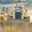
Label: tractor